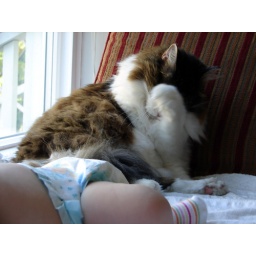
Mesquite in the window seat